Renault Clio

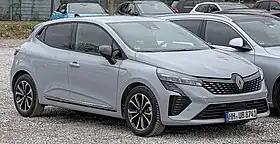
2024 Renault Clio Techno

The Renault Clio is a supermini (B-segment) car, produced by French automobile manufacturer Renault. It was launched in 1990, and entered its fifth generation in 2019. The Clio has had substantial critical and commercial success, being consistently one of Europe's top-selling cars since its launch, and it is largely credited with restoring Renault's reputation and stature after a difficult second half of the 1980s. The Clio is one of only two cars, the other being the Volkswagen Golf, to have been voted European Car of the Year twice, in 1991 and 2006.